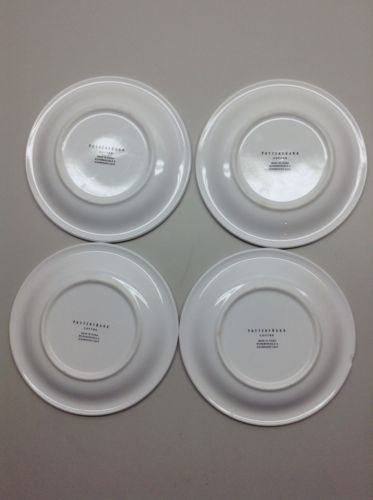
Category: toaster